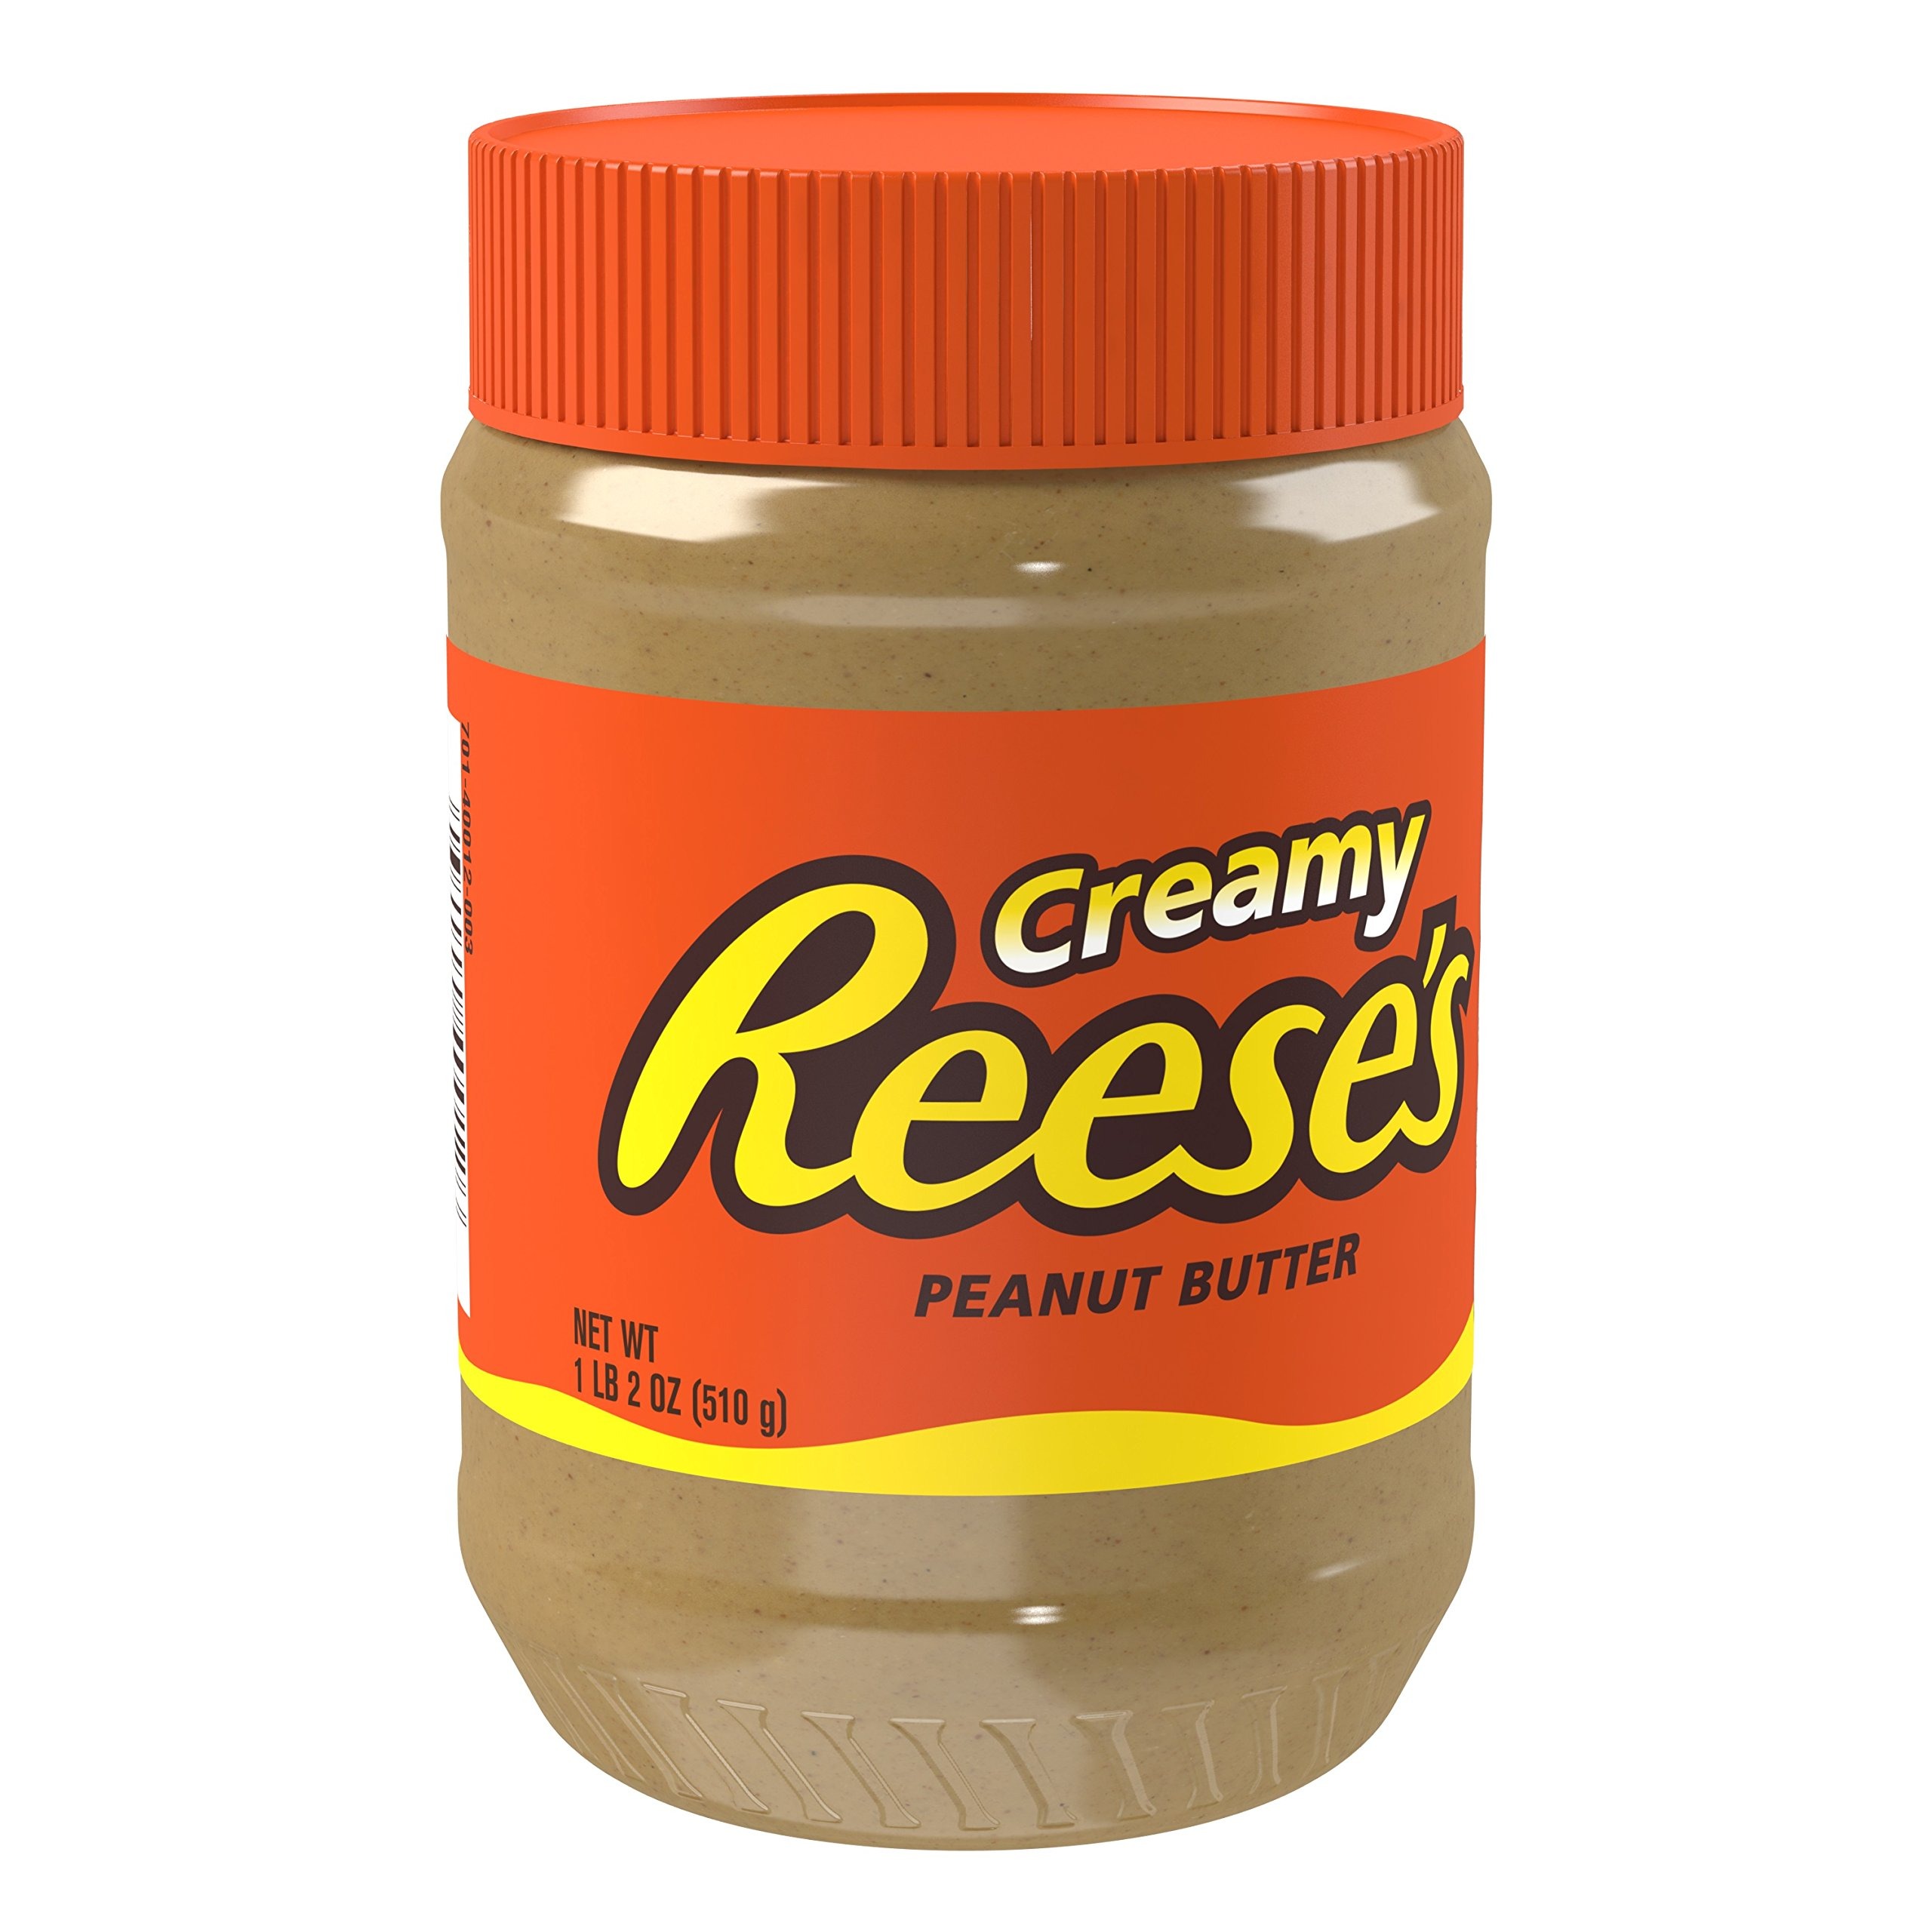
Item Name: Reese's Creamy Peanut Butter, 18 Ounce
Bullet Point: Reese's Creamy Peanut Butter, 18-Ounce Jars
Value: 18.0
Unit: Ounce

Price: 3.82